The Cornet Player Who Betrayed Ireland

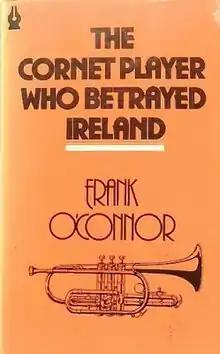
First edition (publ. Poolbeg Press Ltd)

The Cornet Player Who Betrayed Ireland is a compilation of previously uncollected stories by Frank O'Connor from 1981. The stories were selected by O'Connor's widow, Harriet O'Donovan Sheehy, and the Cork writer David Marcus. The collection includes: